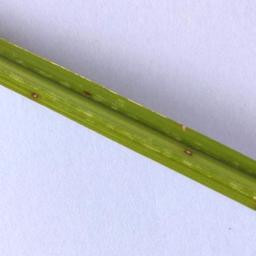
Label: Rice___Leaf_Blast